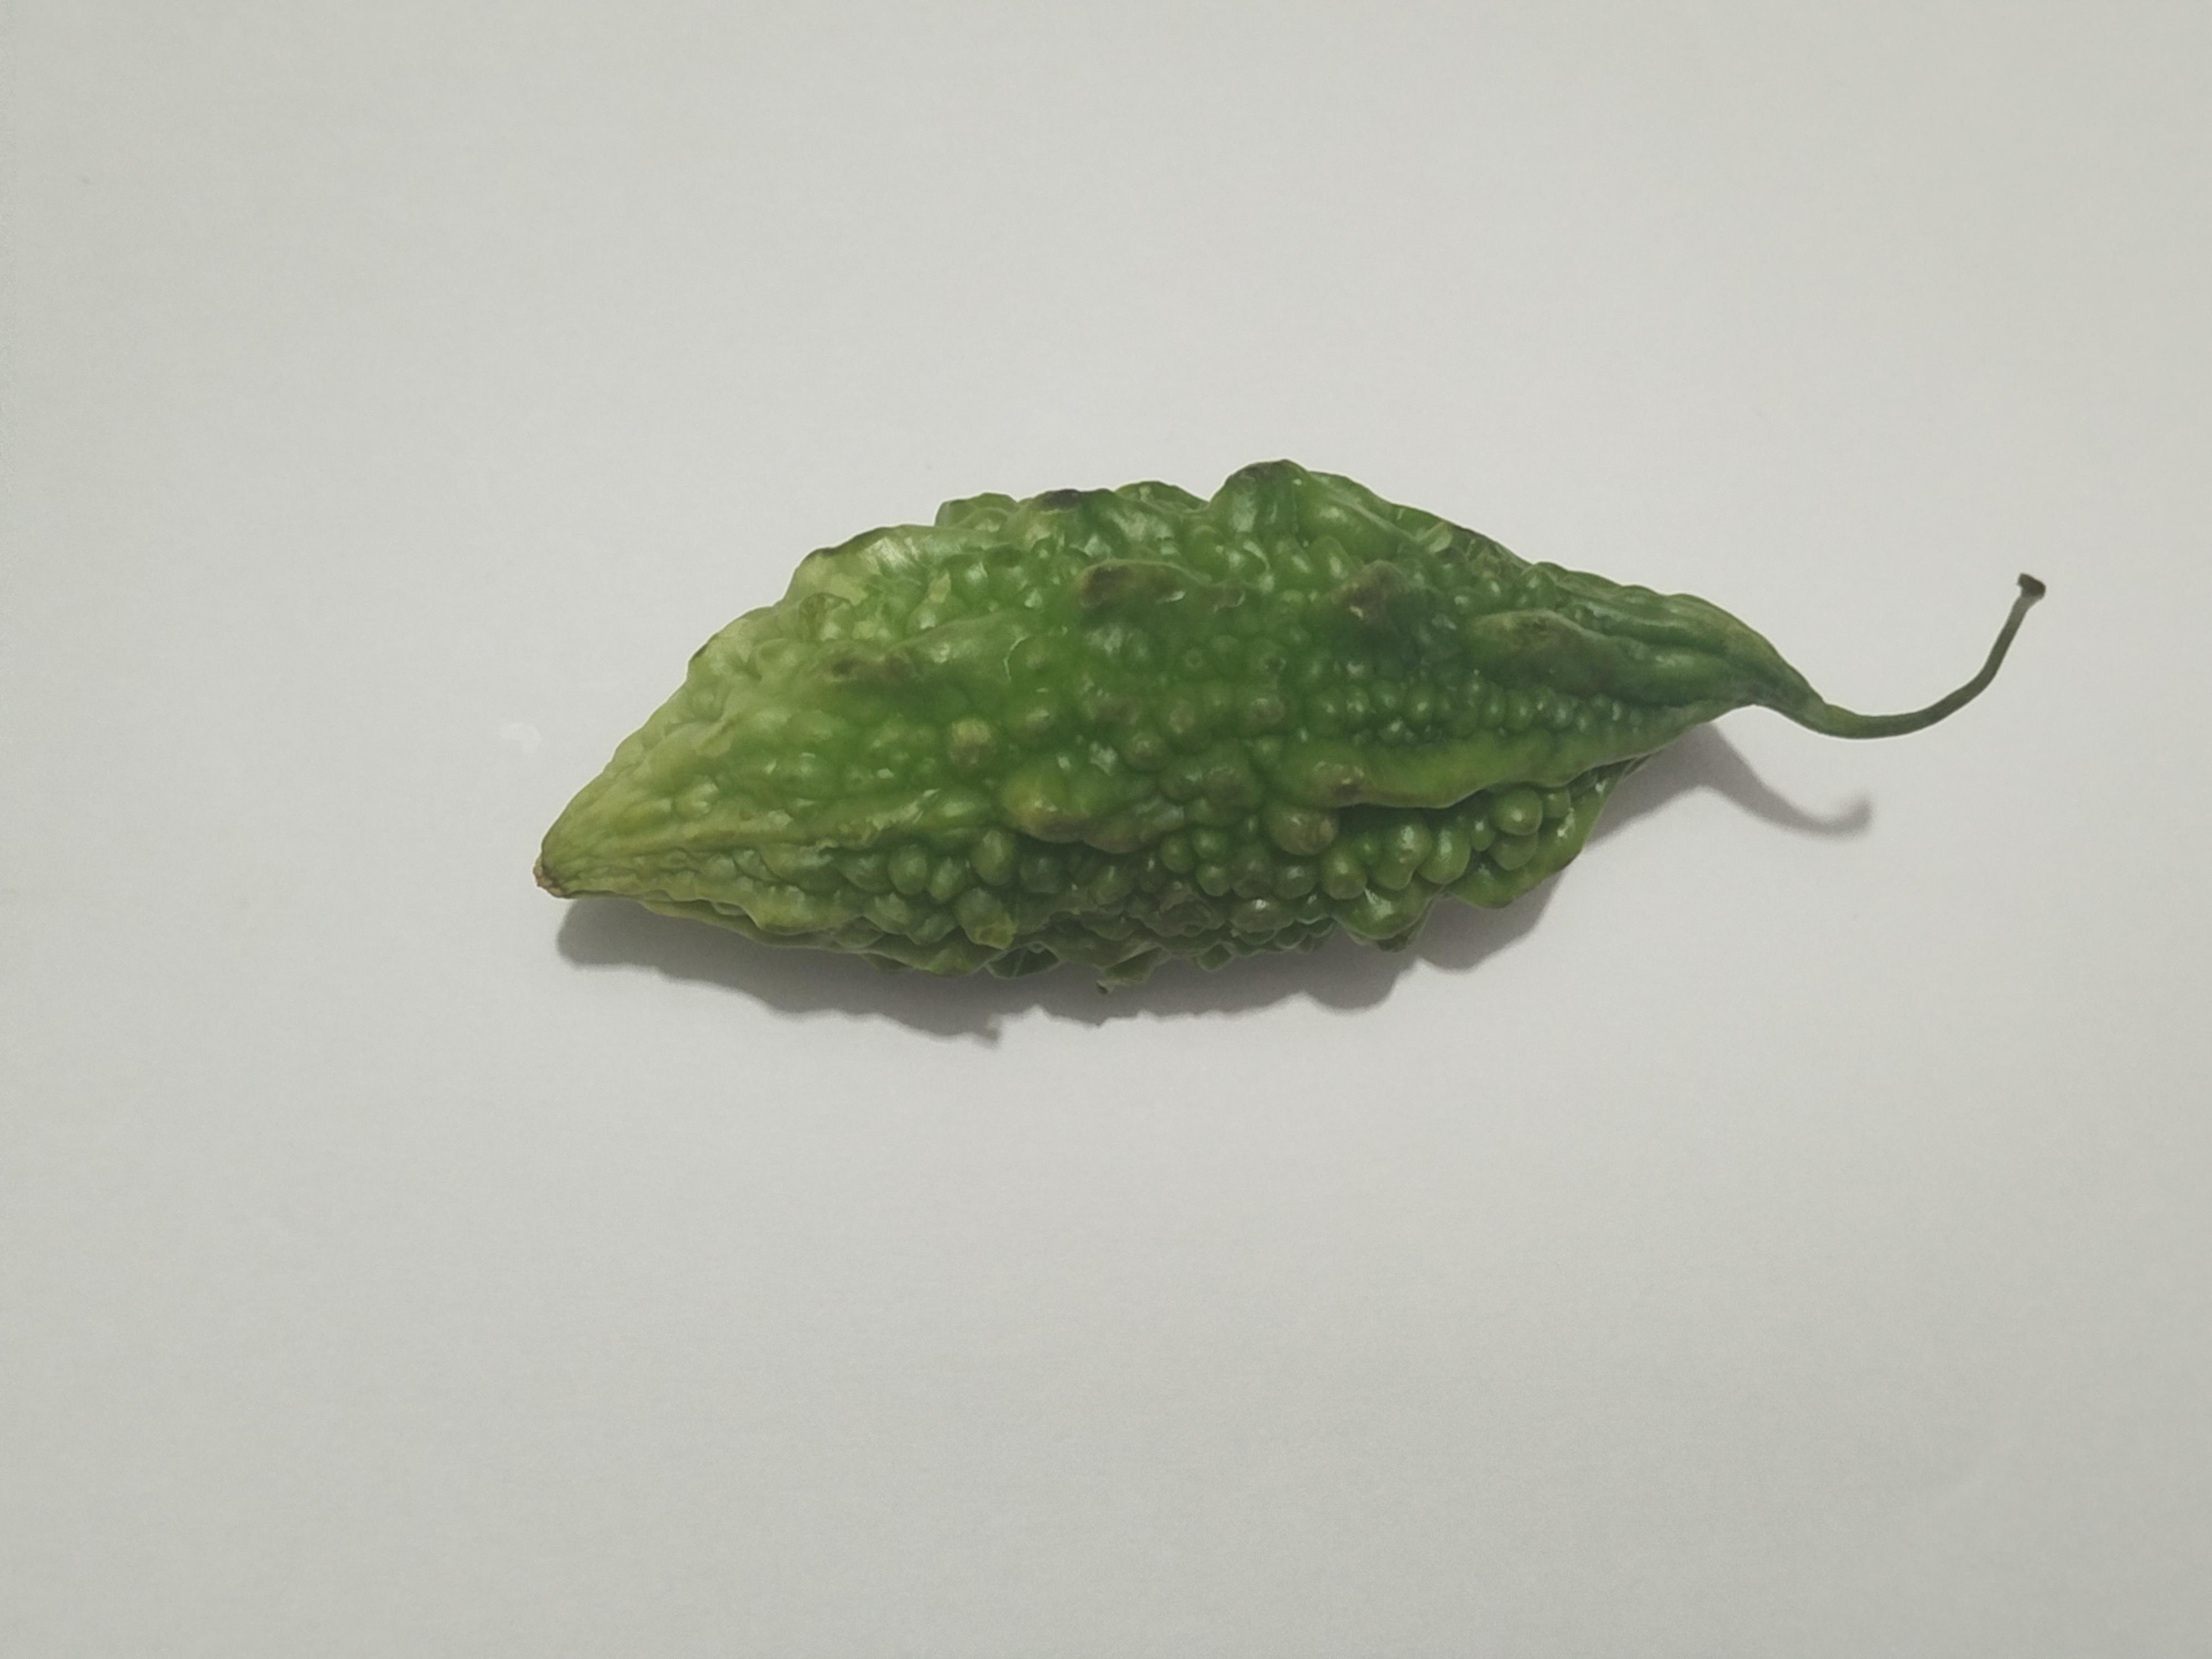
Label: Bitter melon